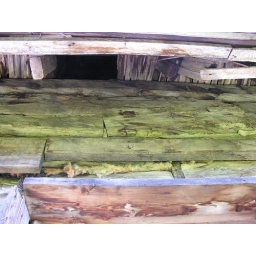
This was a shot looking up over the entry door at the historic house